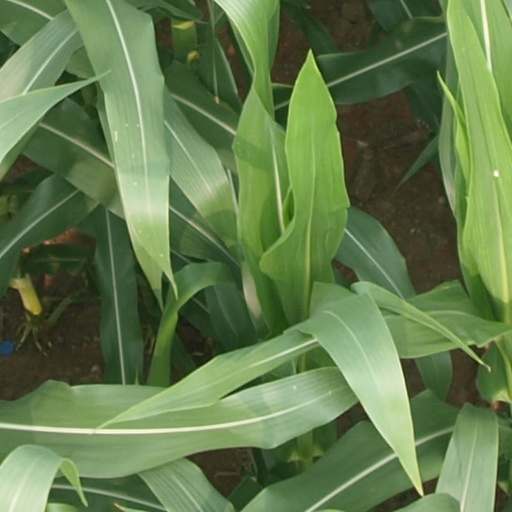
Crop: maize; corn